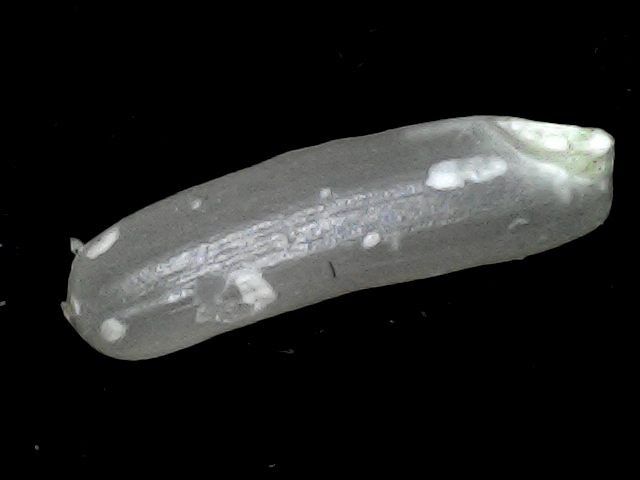
Rice variety: BD57